Crosby Kemper III

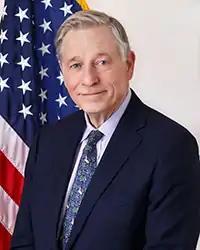
Official portrait, 2020

Rufus Crosby Kemper III (b. Kansas City, Missouri, January 7, 1951) is the former director of the U.S. National Institute of Museum and Library Services (IMLS). Previously director of the Kansas City Public Library from 2005 until 2020, Kemper's other experience includes CEO/Chairman of UMB Financial Corporation.